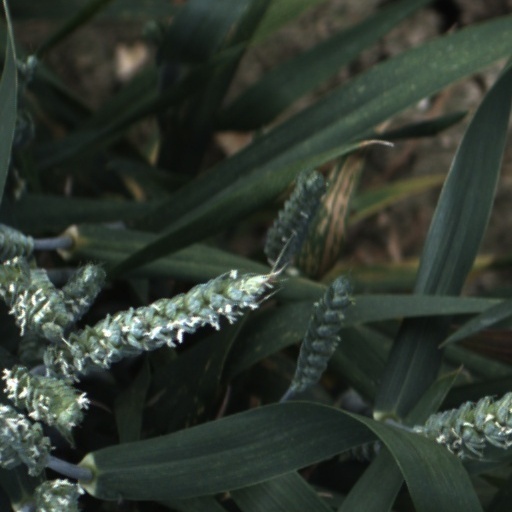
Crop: wheat